Aziz Al-Yasiri

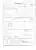
Death Certificate of Aziz Al-Yasiri, stating cause of death as gunshot wounds to chest and abdomen

Increasingly dissatisfied with the system, he tried to organize a vote of no-confidence against the government of Prime Minister Nouri al-Maliki after labelling his government as a “multi-party dictatorship.” On June 25, 2007, a suicide bomber blew himself up in the Baghdad Mansour Hotel lobby, killing Lieutenant General Aziz Al-Yasiri and former Anbar Governor Fassal Al-Guood, as well as prominent tribal sheiks from Anbar Province. These tribal sheiks, associated with the Anbar Salvation Council, had taken up arms against Al-Qaeda Iraq. Leftenent General Aziz Al-Yasiri was taken to Ibn Sina Hospital in Baghdad's Green Zone, where he was pronounced dead on arrival. Coalition Provisional Authority doctors gave the cause of death as two gunshots to the chest and abdomen. According to engineer Thoalfeqar Al-yasiri who worked in the Iraqi Ministry of Defense (MOD) Lieutenant General Aziz was murdered by the Post prime minister of Iraq Nouri al-Maliki.